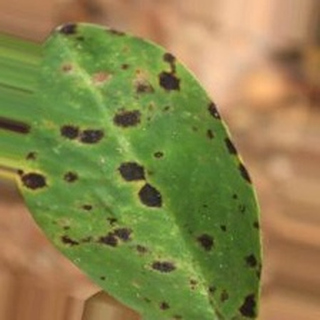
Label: groundnut_late_leaf_spot